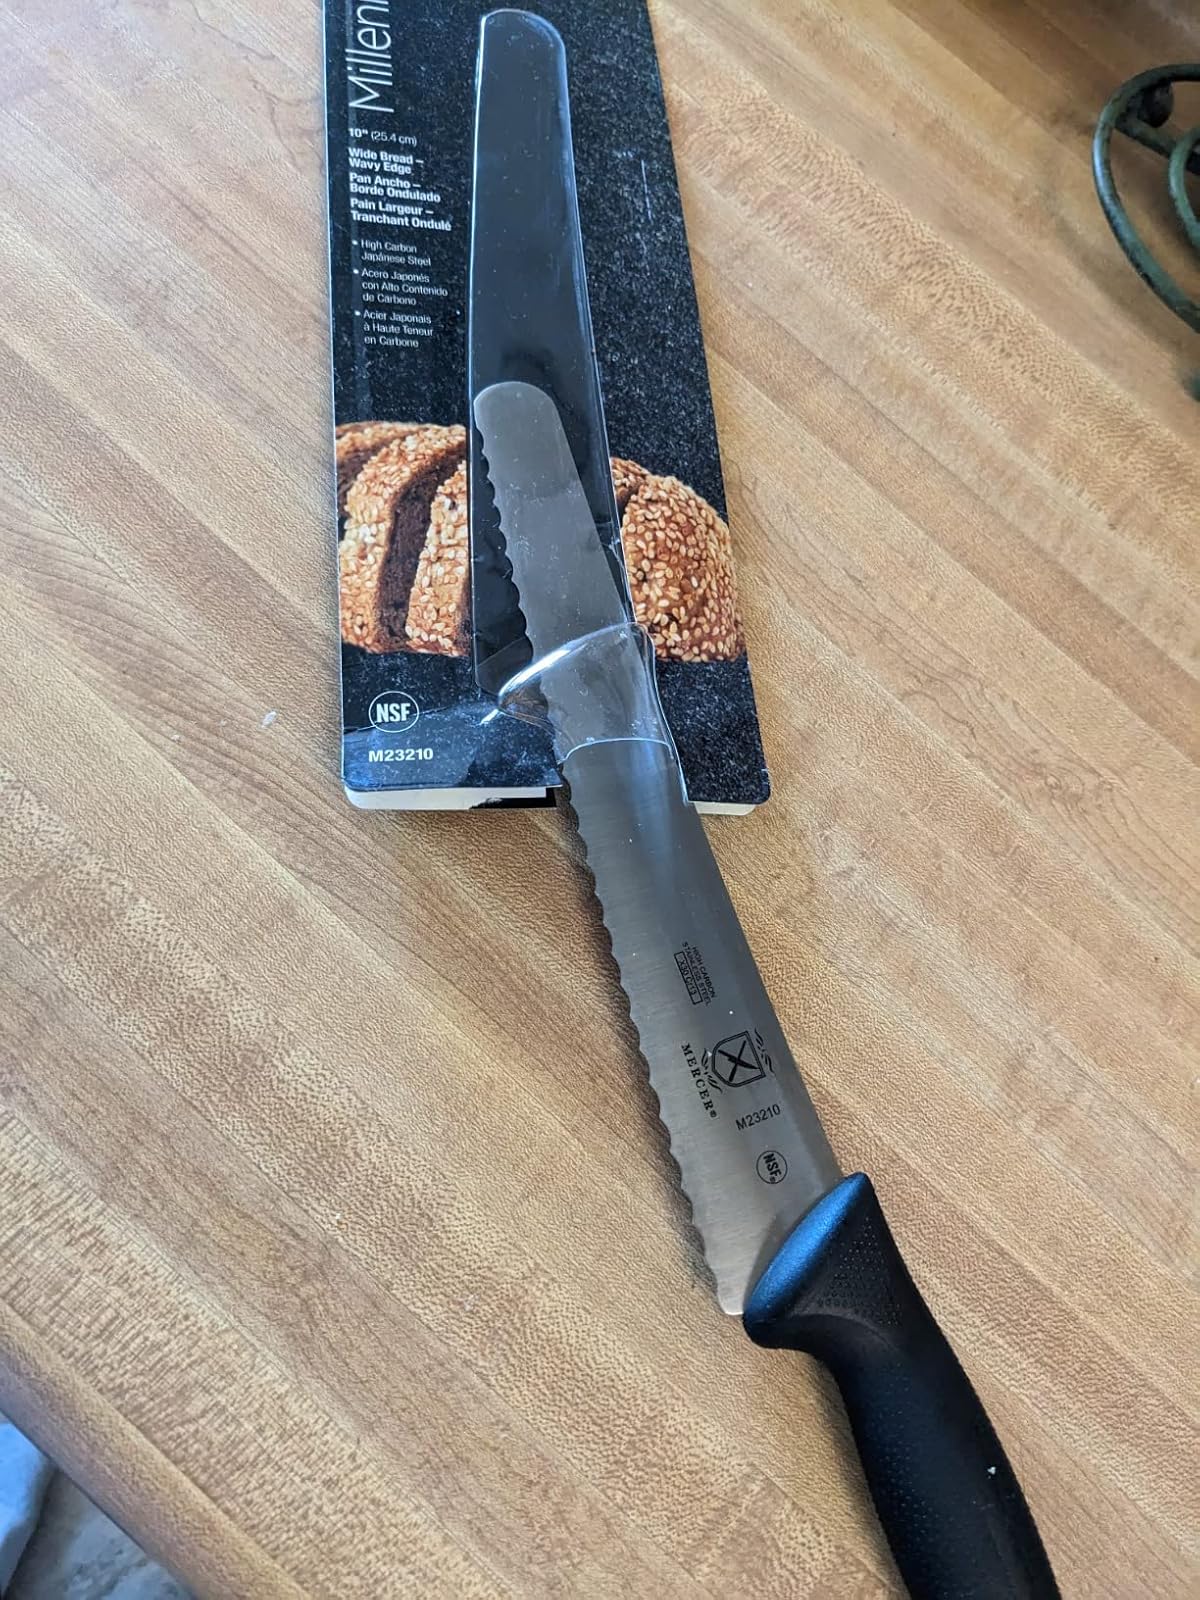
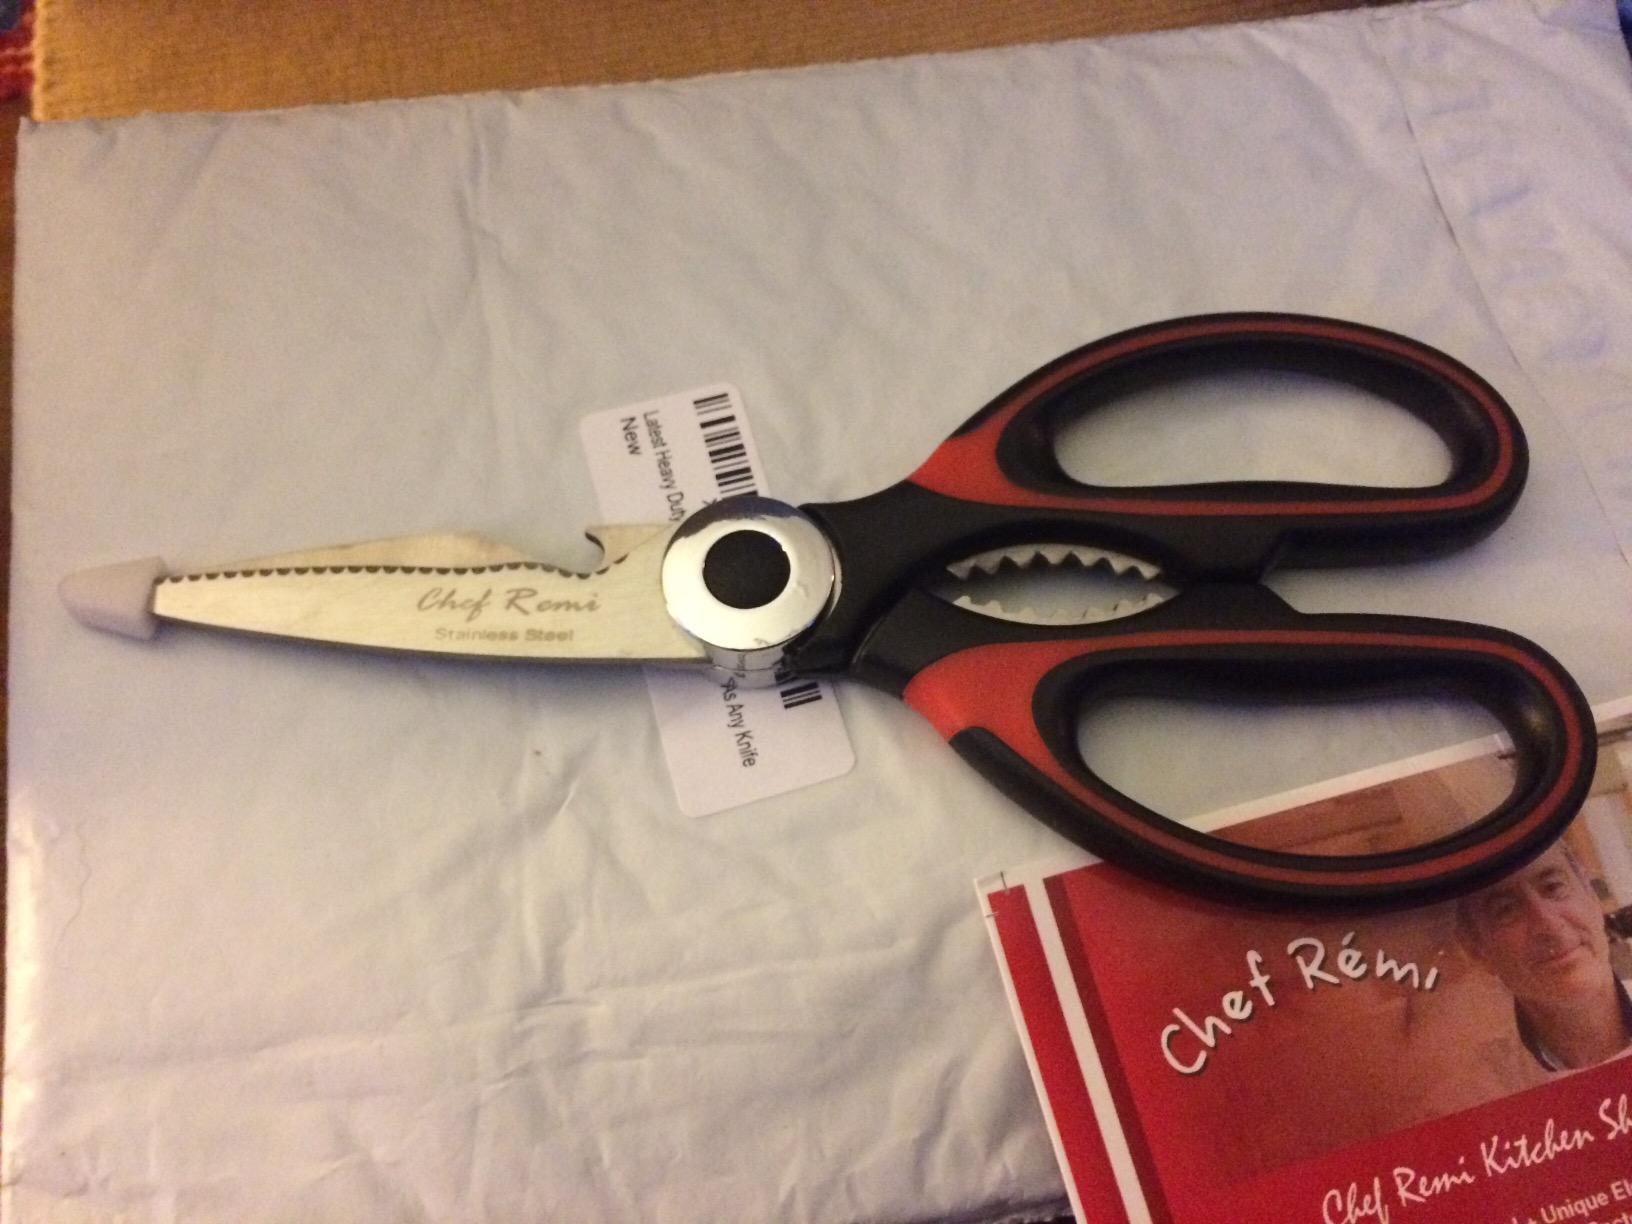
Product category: items_knife
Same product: no